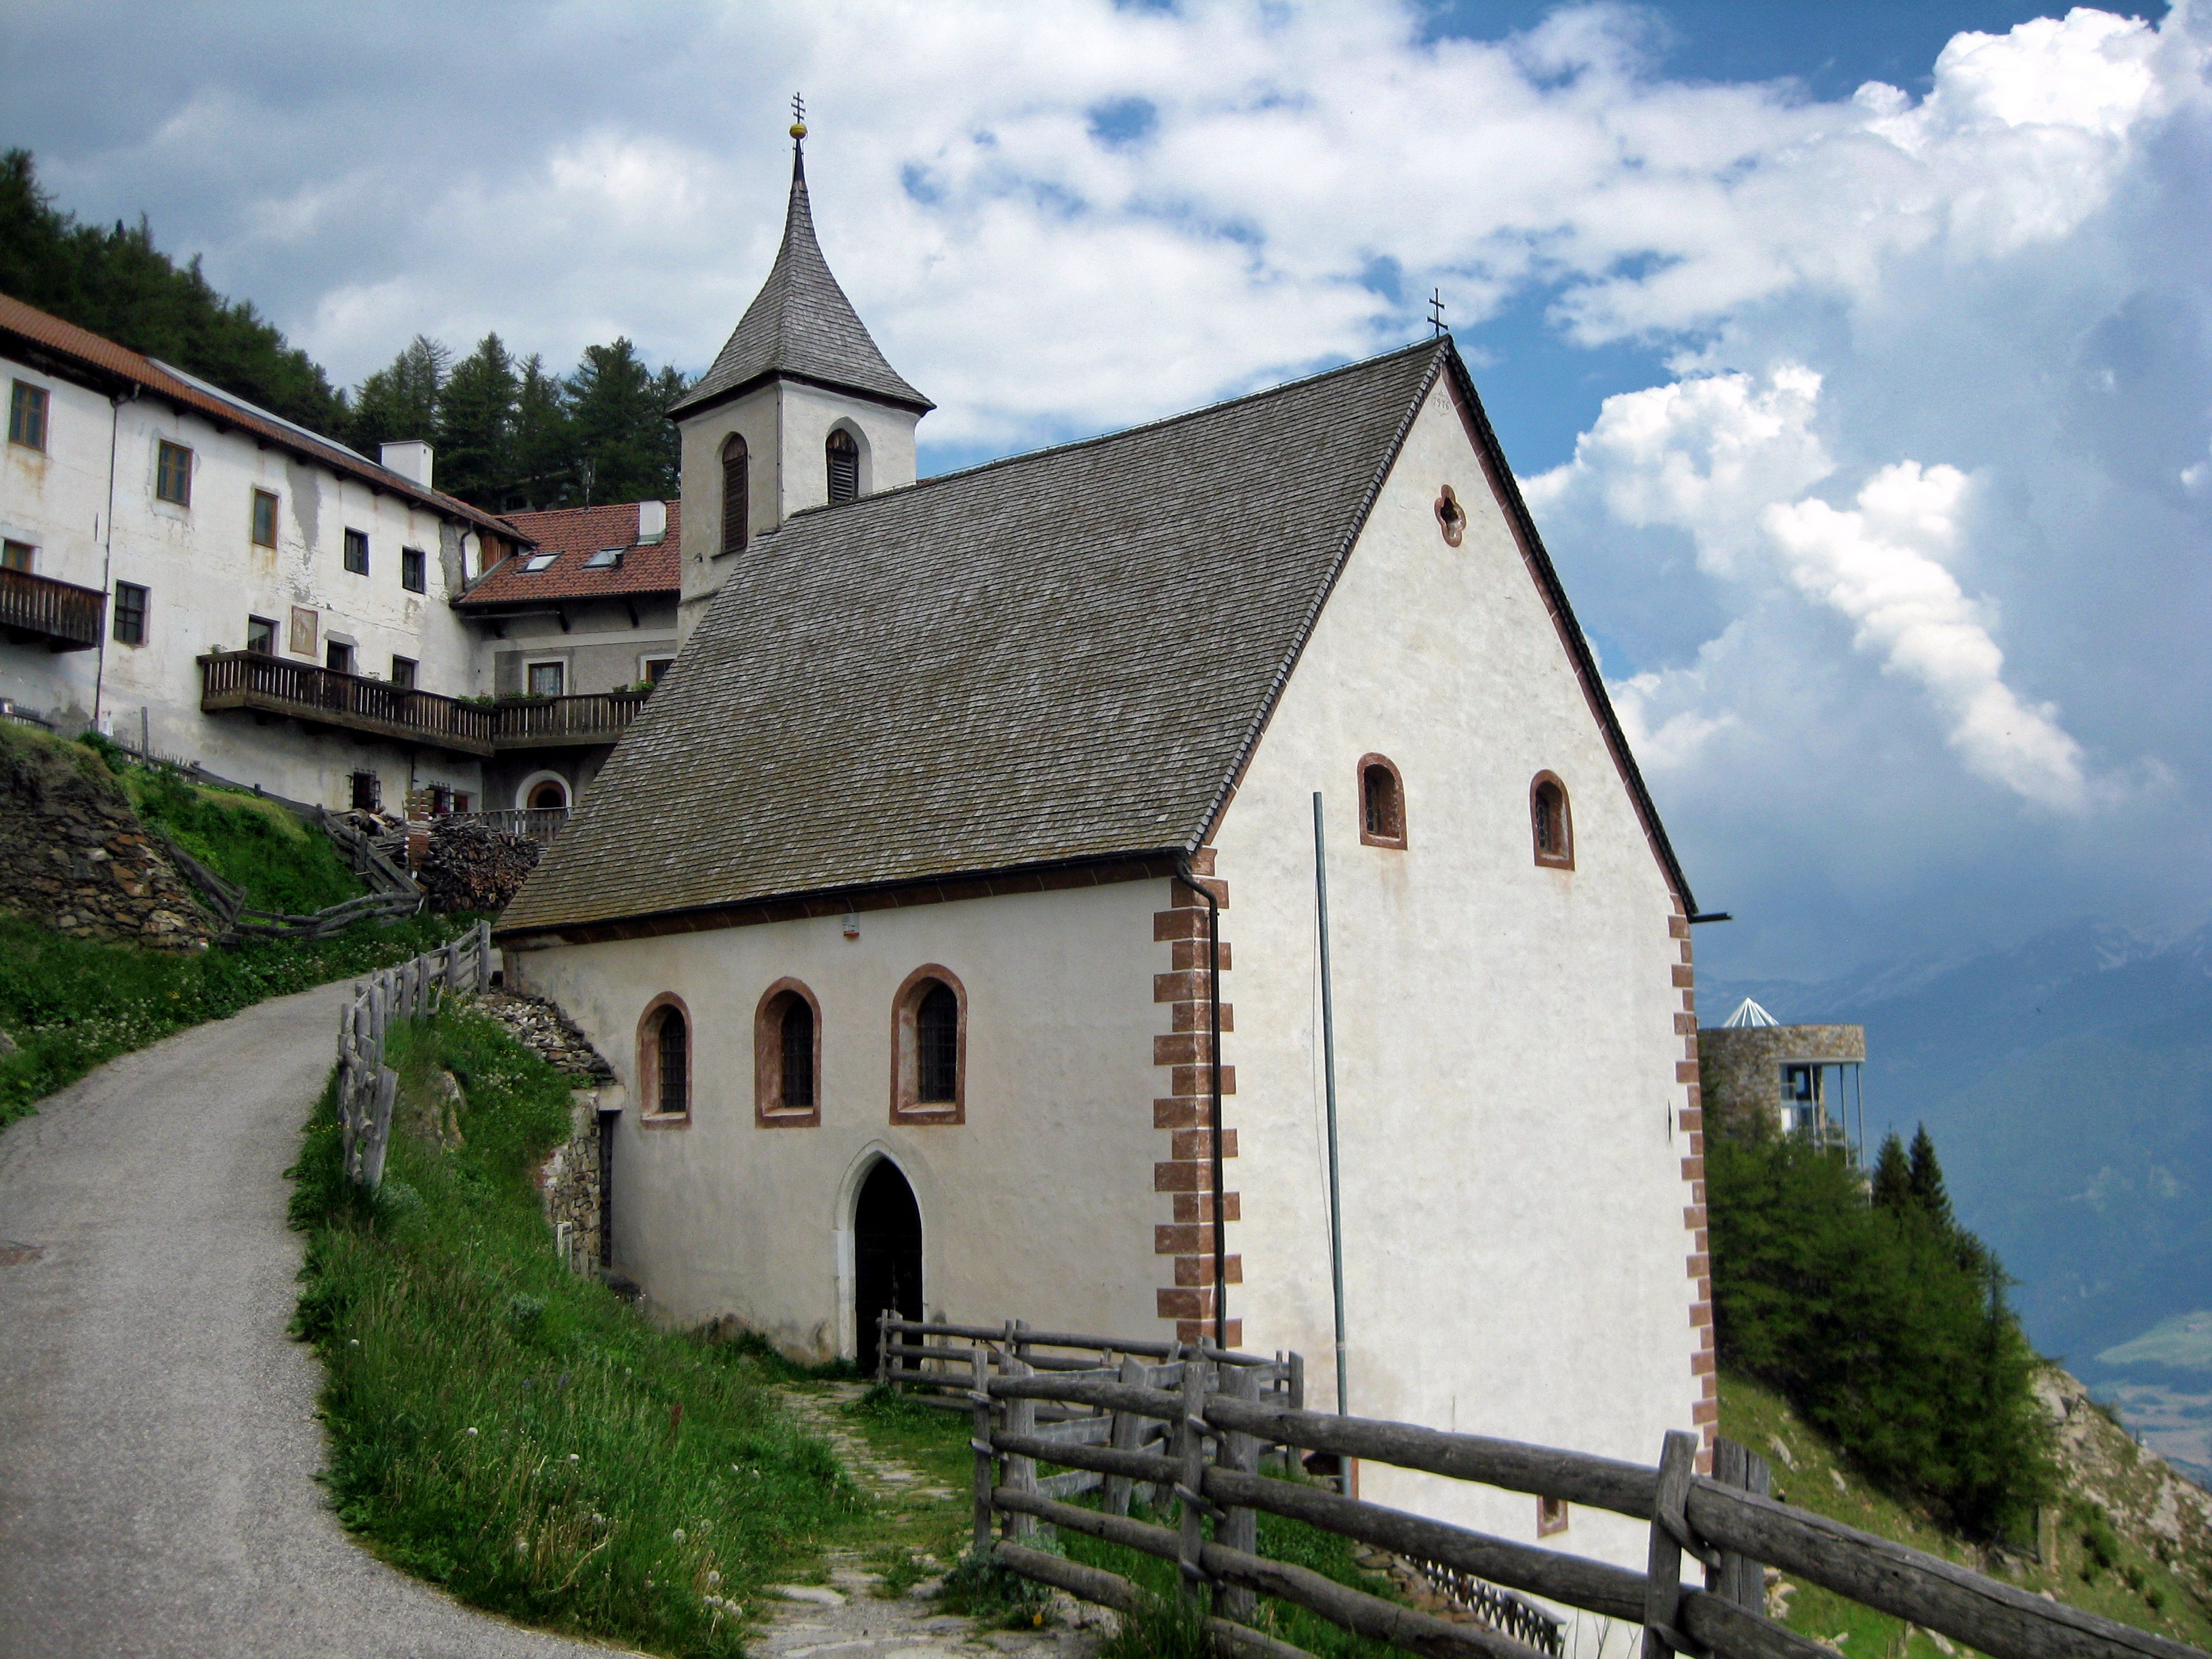
nature, architecture, sky, countryside, town, building, chateau, mountain range, country, village, scenic, religion, italy, church, chapel, tourism, place of worship, trees, outside, clouds, buildings, faith, monastery, estate, rural area, latsch